Yuri Landman

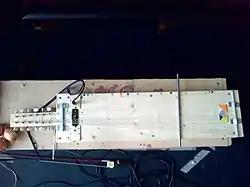
The Home Swinger

His lectures and presentations with his instruments prompted a request in 2009 for a practical building workshop. This gave rise to his Home Swinger project, which allowed people to participate in DIY workshops where they could build their own copy of his newly created instrument the Home Swinger. Often this was followed by a rehearsal and ensemble performance, with multiple copies of the Home Swinger, drums, basses, and guitars, in the style of the Rhys Chatham and Glenn Branca compositions. Events took place throughout all European countries and the US. The Home Swinger was selected as one of the instruments for the second Guthman Musical Instrument Competition at Georgia Tech, Atlanta, in February 2010. Along with the Moodswinger, this instrument is included in the permanent collection of the Musical Instrument Museum in Phoenix, Arizona. Soon after the start of the Home Swinger workshops his job as a teacher/artistbecame a full-time activity with an ongoing tour schedule throughout the whole year. He developed a wide of range of workshops with different kinds of instruments, and created this way thousands of DIY kalimbas, triochords, plates with crossed strings, and mallet guitars.